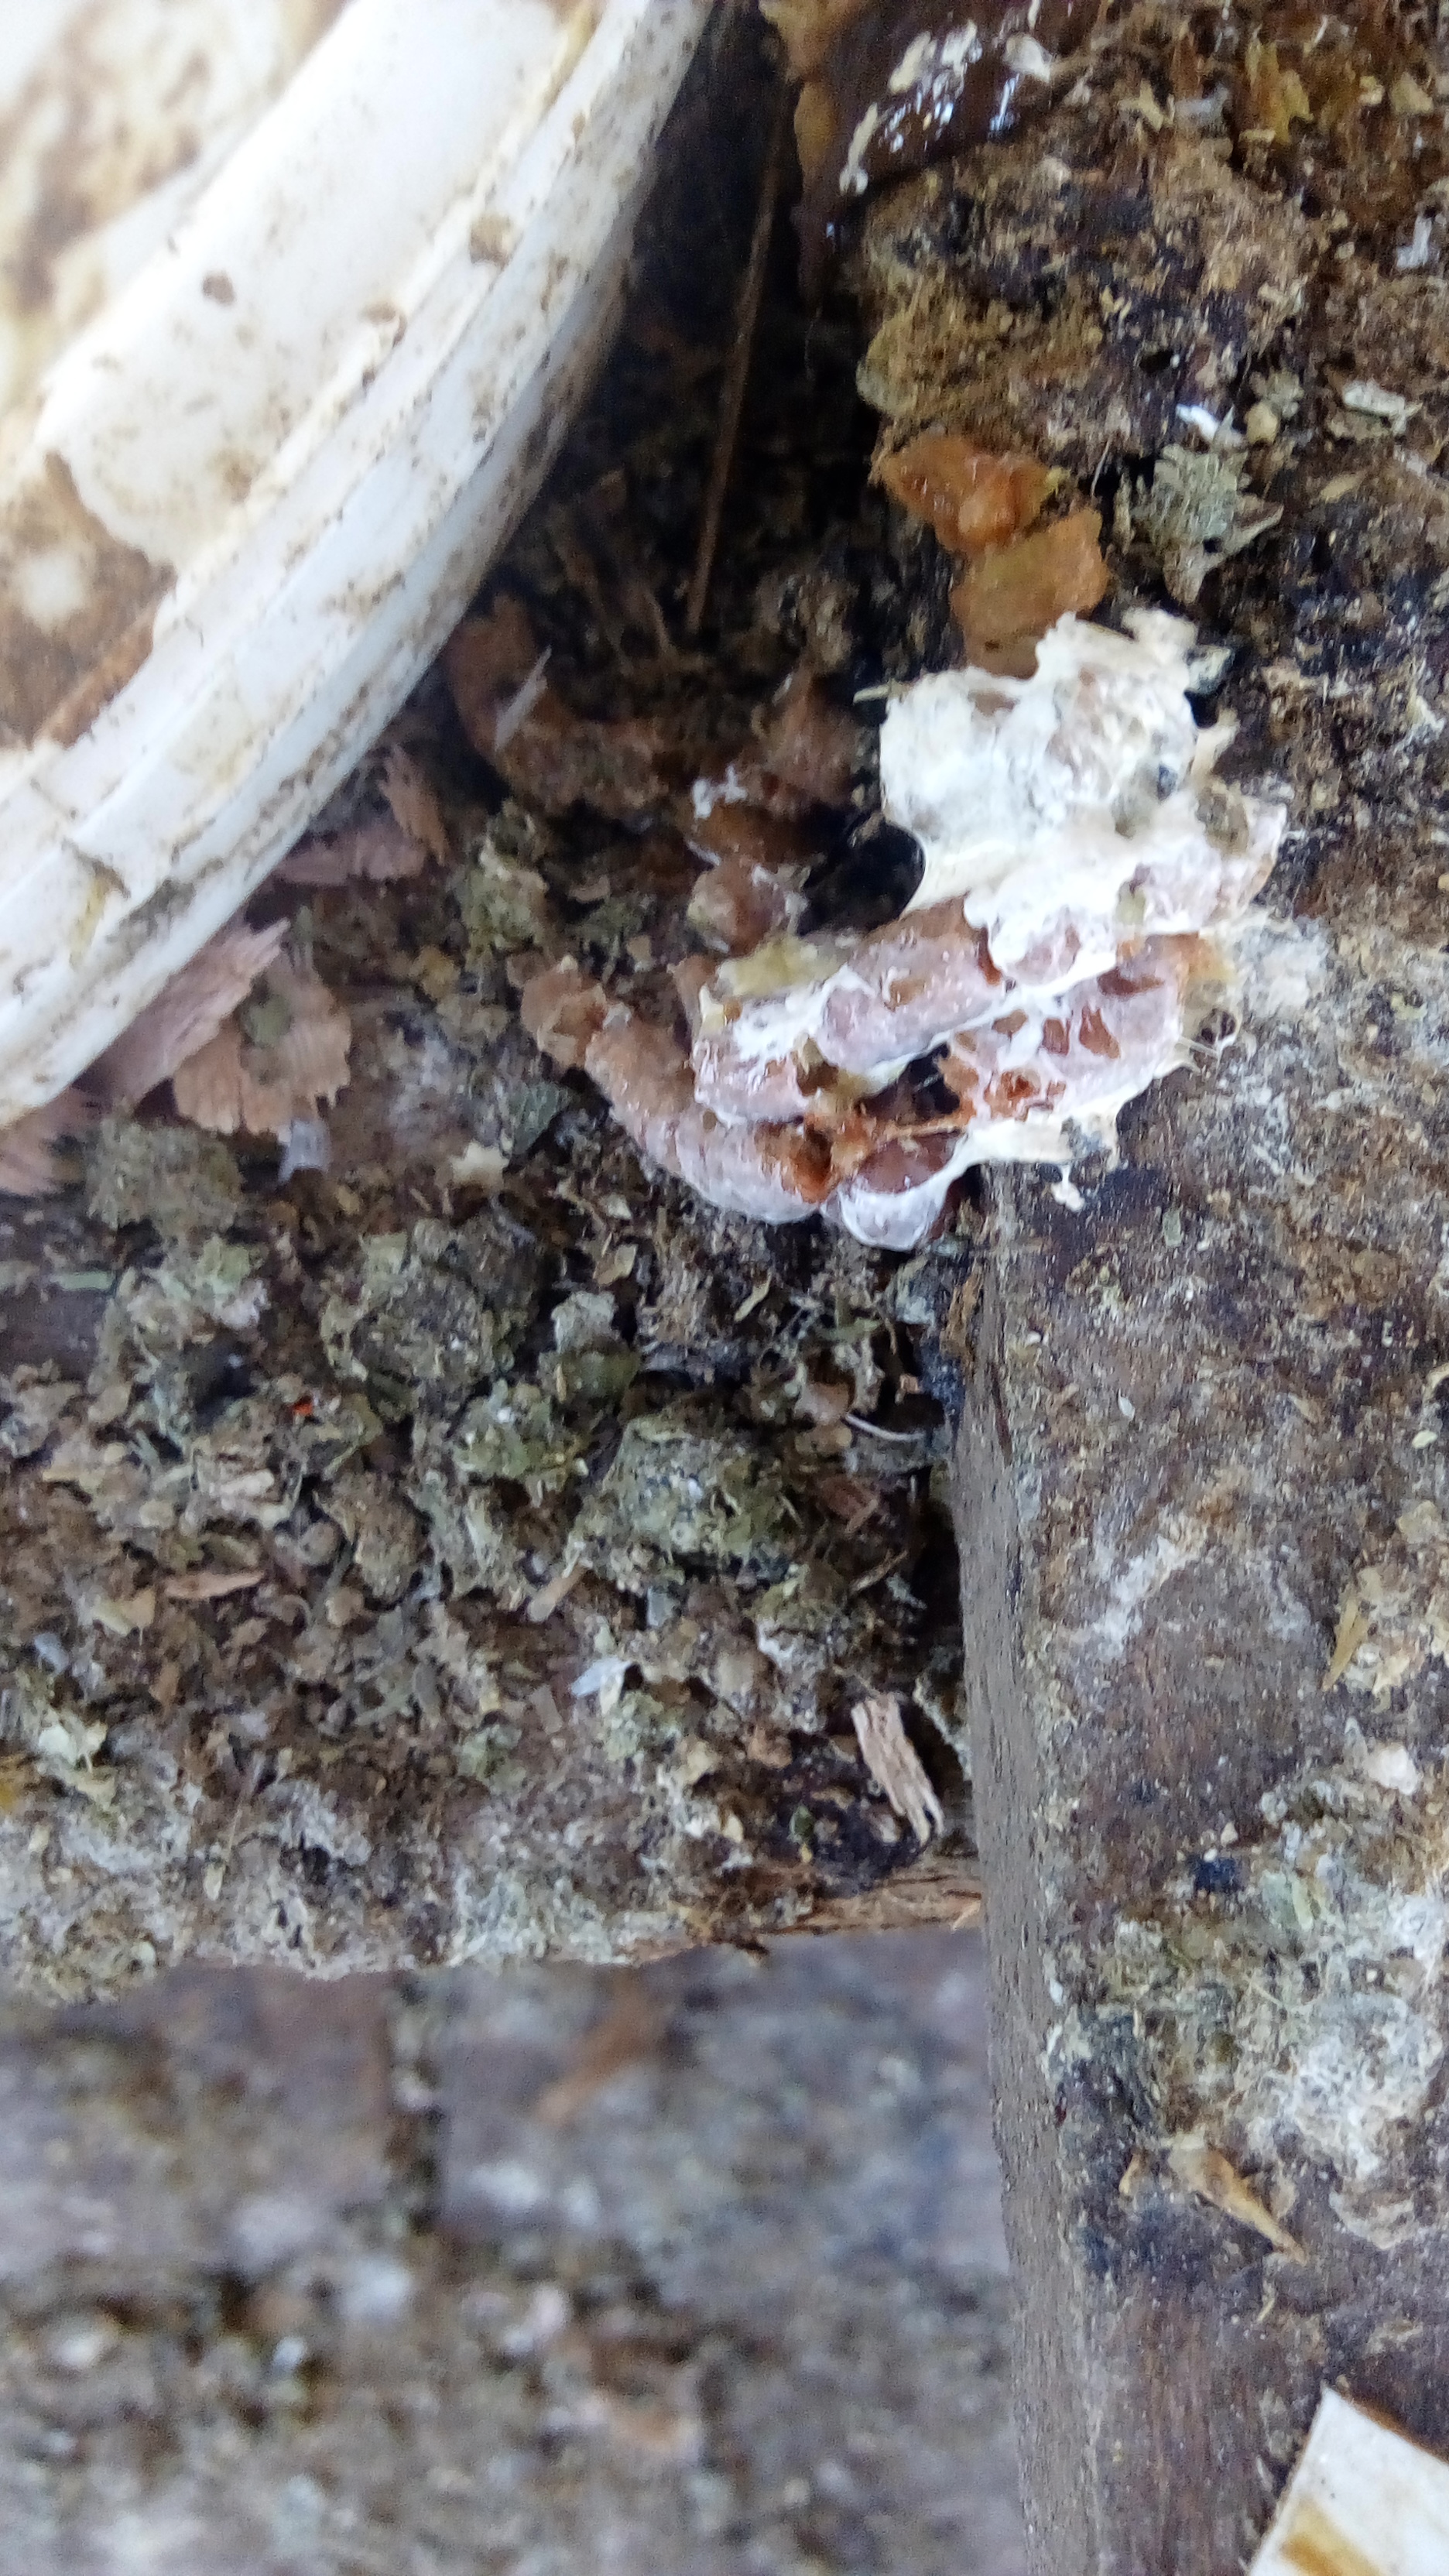
PCR-confirmed diagnosis: Coccidiosis